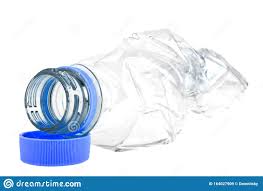
Waste category: plastic